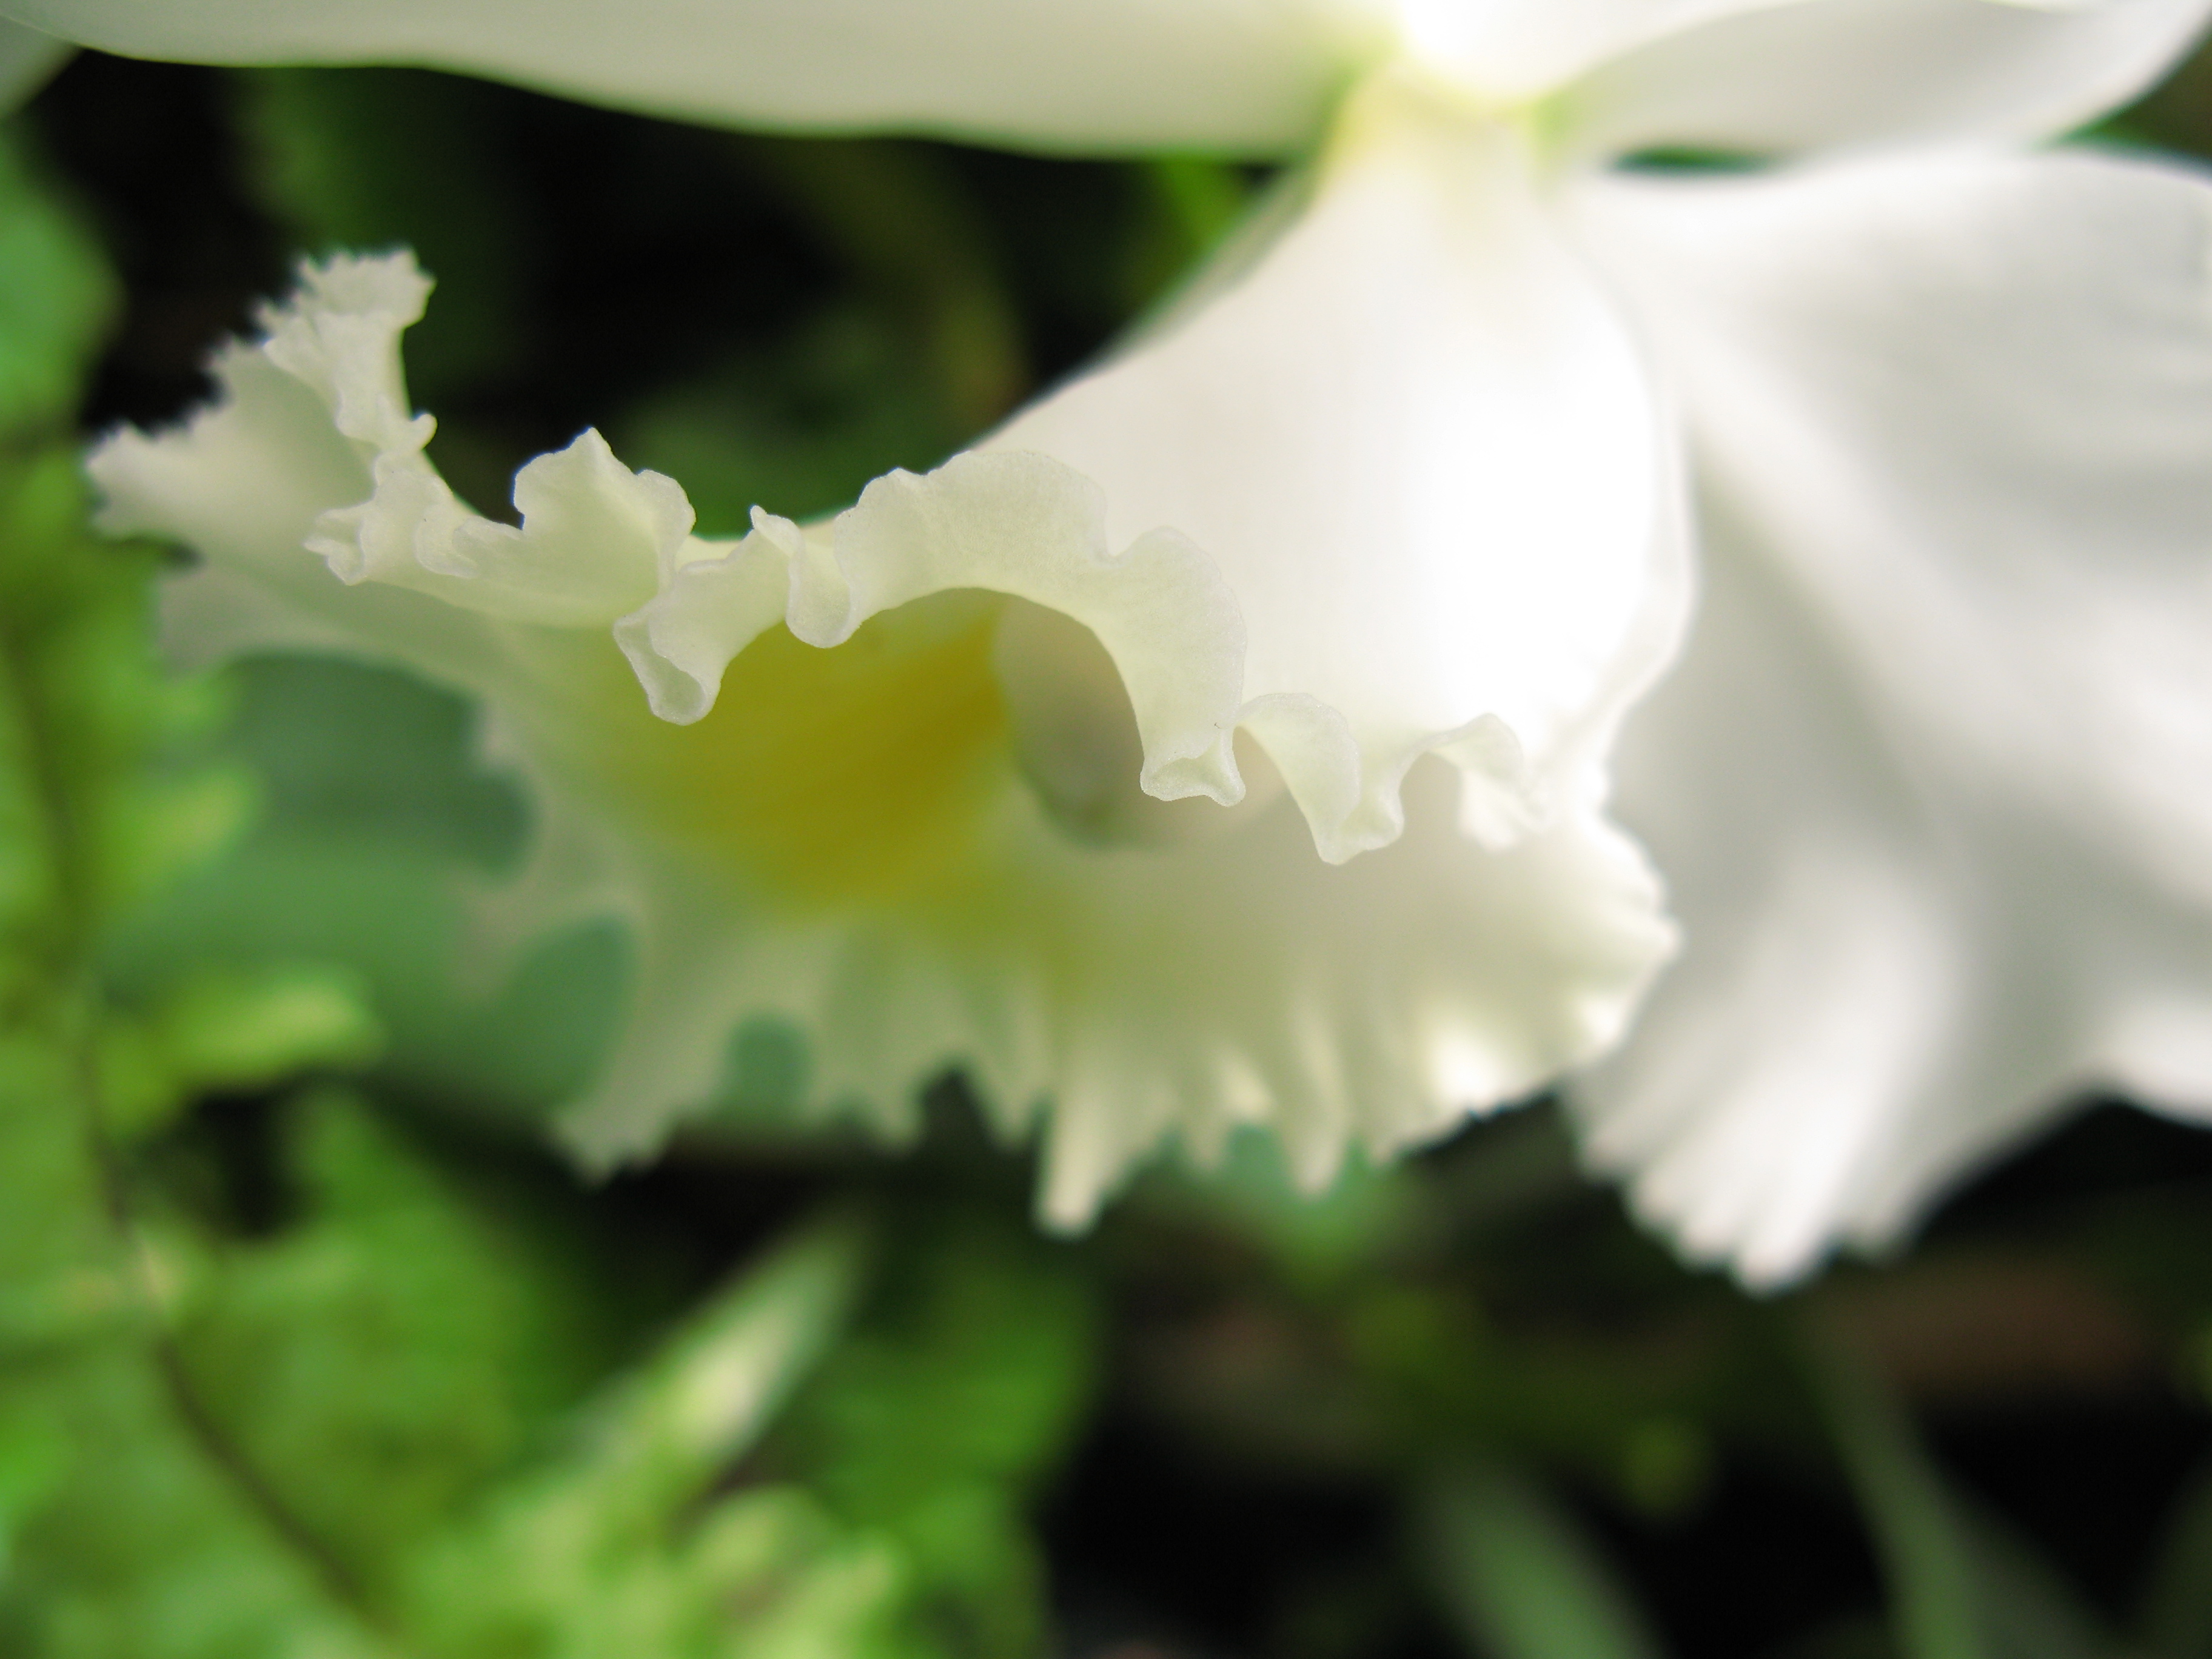
nature, blossom, plant, white, photography, leaf, flower, petal, green, high, botany, flora, wildflower, close up, hires, hi, res, g7, macro photography, flowering plant, plant stem, land plant